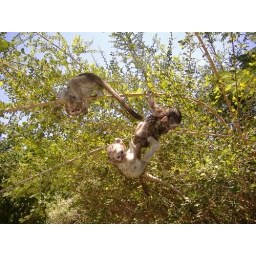
baby monkeys exploring in the trees